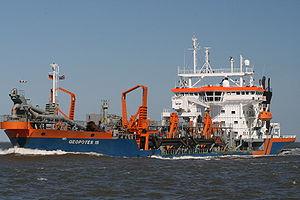
Une drague est un navire de services utilisé près des ports, dans les rivières ou en mer, soit pour lutter contre l'ensablement et l'envasement et maintenir la profondeur disponible pour les autres navires en extrayant les matériaux du fond, soit pour extraire des matériaux pour les activités de travaux publics, la reconstitution de plage, le confortement des dunes. Différents types de drague sont utilisés selon les conditions rencontrées. On distingue deux catégories principales : les dragues mécaniques et les dragues hydrauliques.